The Whitehouse, Liverpool

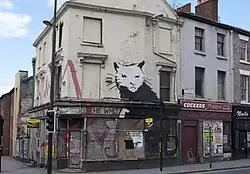
The Whitehouse, April 2010

The Whitehouse was a pub in a Grade II listed building in Duke Street, Liverpool, England. The side of the building had an image of a giant rat holding a marker pen by graffiti artist Banksy. In February 2010, the building sold for £114,000 at auction, and has since been turned into a restaurant called Petit Cafe du Coin, following the removal and sale of the rat mural.